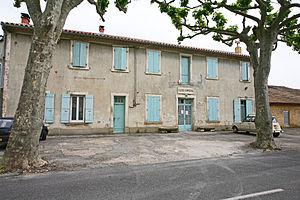
Foyer communal de Travaillan (commune de Vaucluse)
Travaillan est une commune française située dans le département de Vaucluse, en région Provence-Alpes-Côte d'Azur.